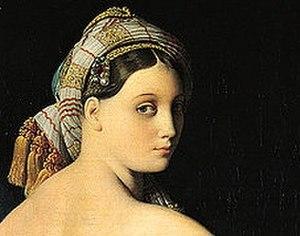
Détail de La Grande odalisque